Kate Walsh (actress)

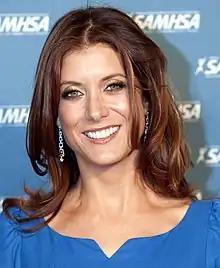
Walsh in 2011

Kathleen Erin Walsh (born October 13, 1967) is an American actress and businesswoman. She is best known for her role as Dr. Addison Montgomery in the ABC medical drama series "Grey's Anatomy" (2005–2012, 2021–2023) and "Private Practice" (2007–2013).